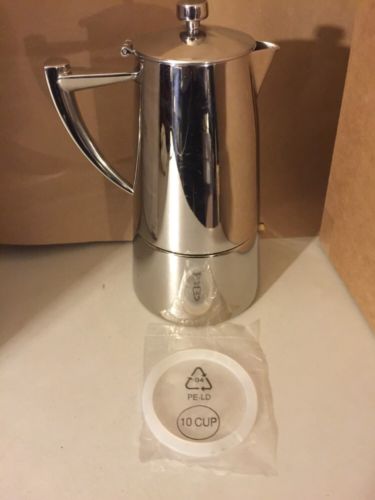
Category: coffee maker